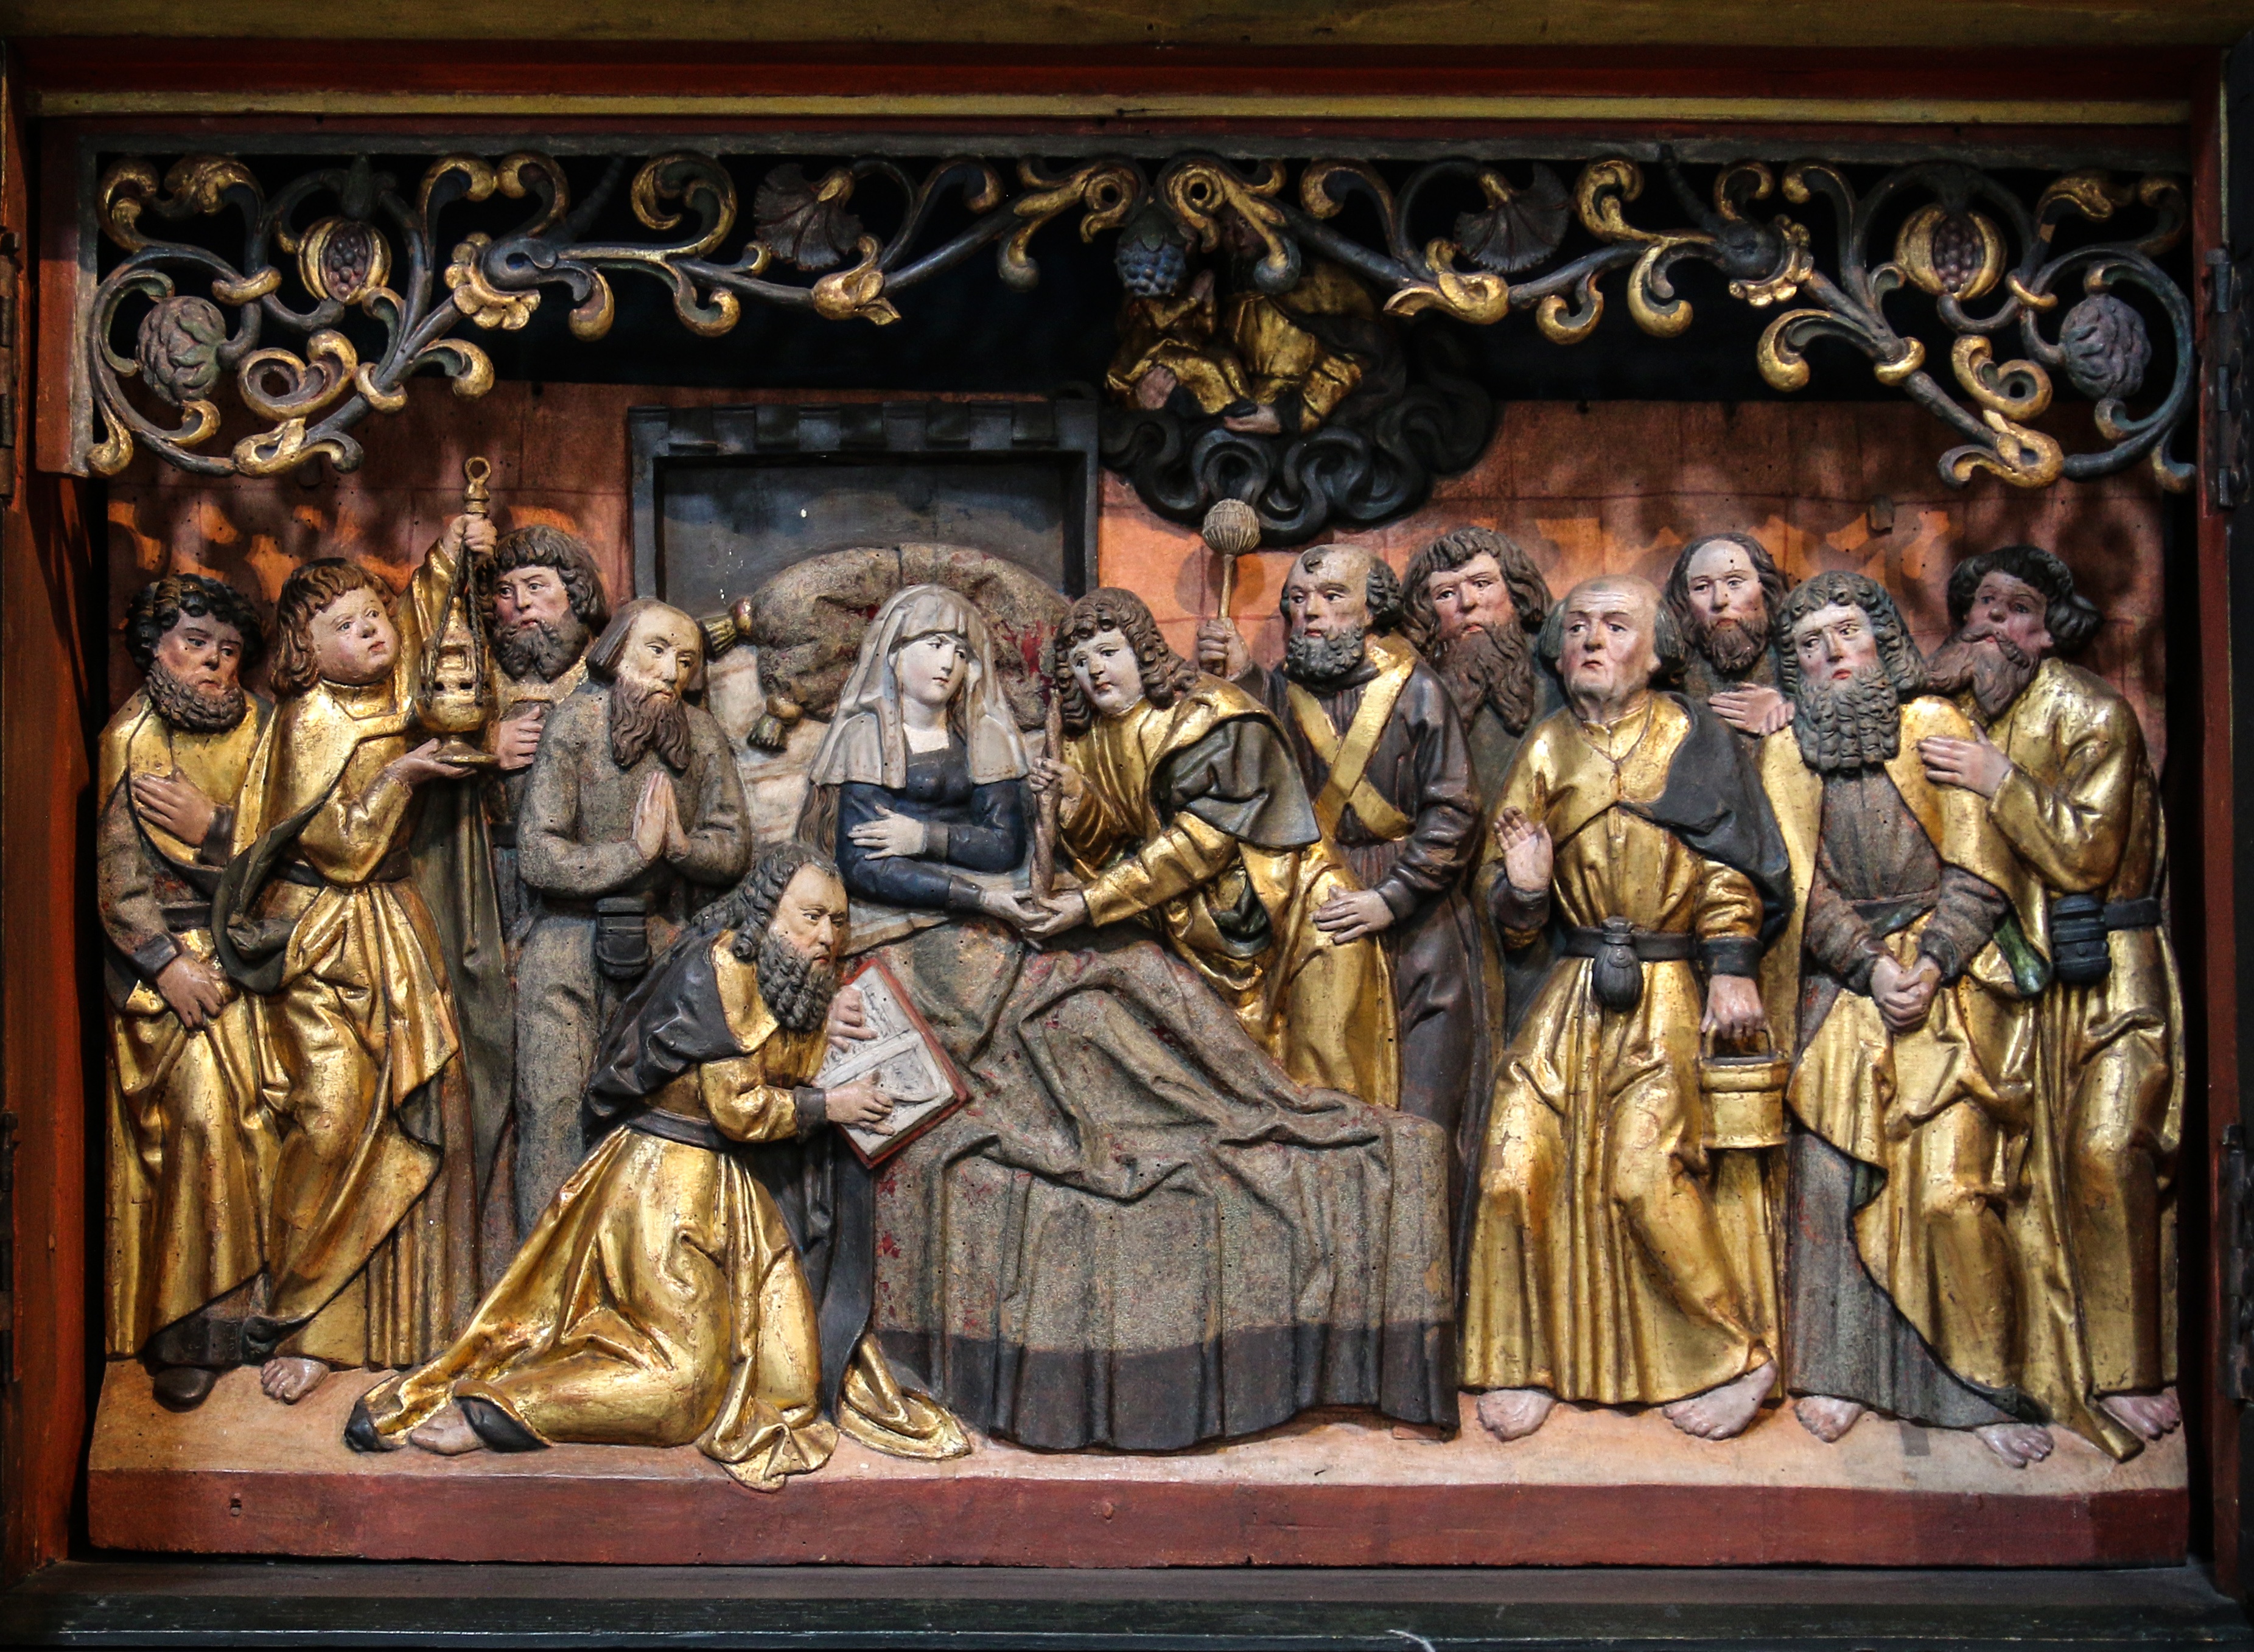
wood, window, religion, church, painting, carve, art, gold, altar, maria, jesus, christianity, image, carving, dom, relief, historically, middle ages, mythology, apostle, riemenschneider, ancient history